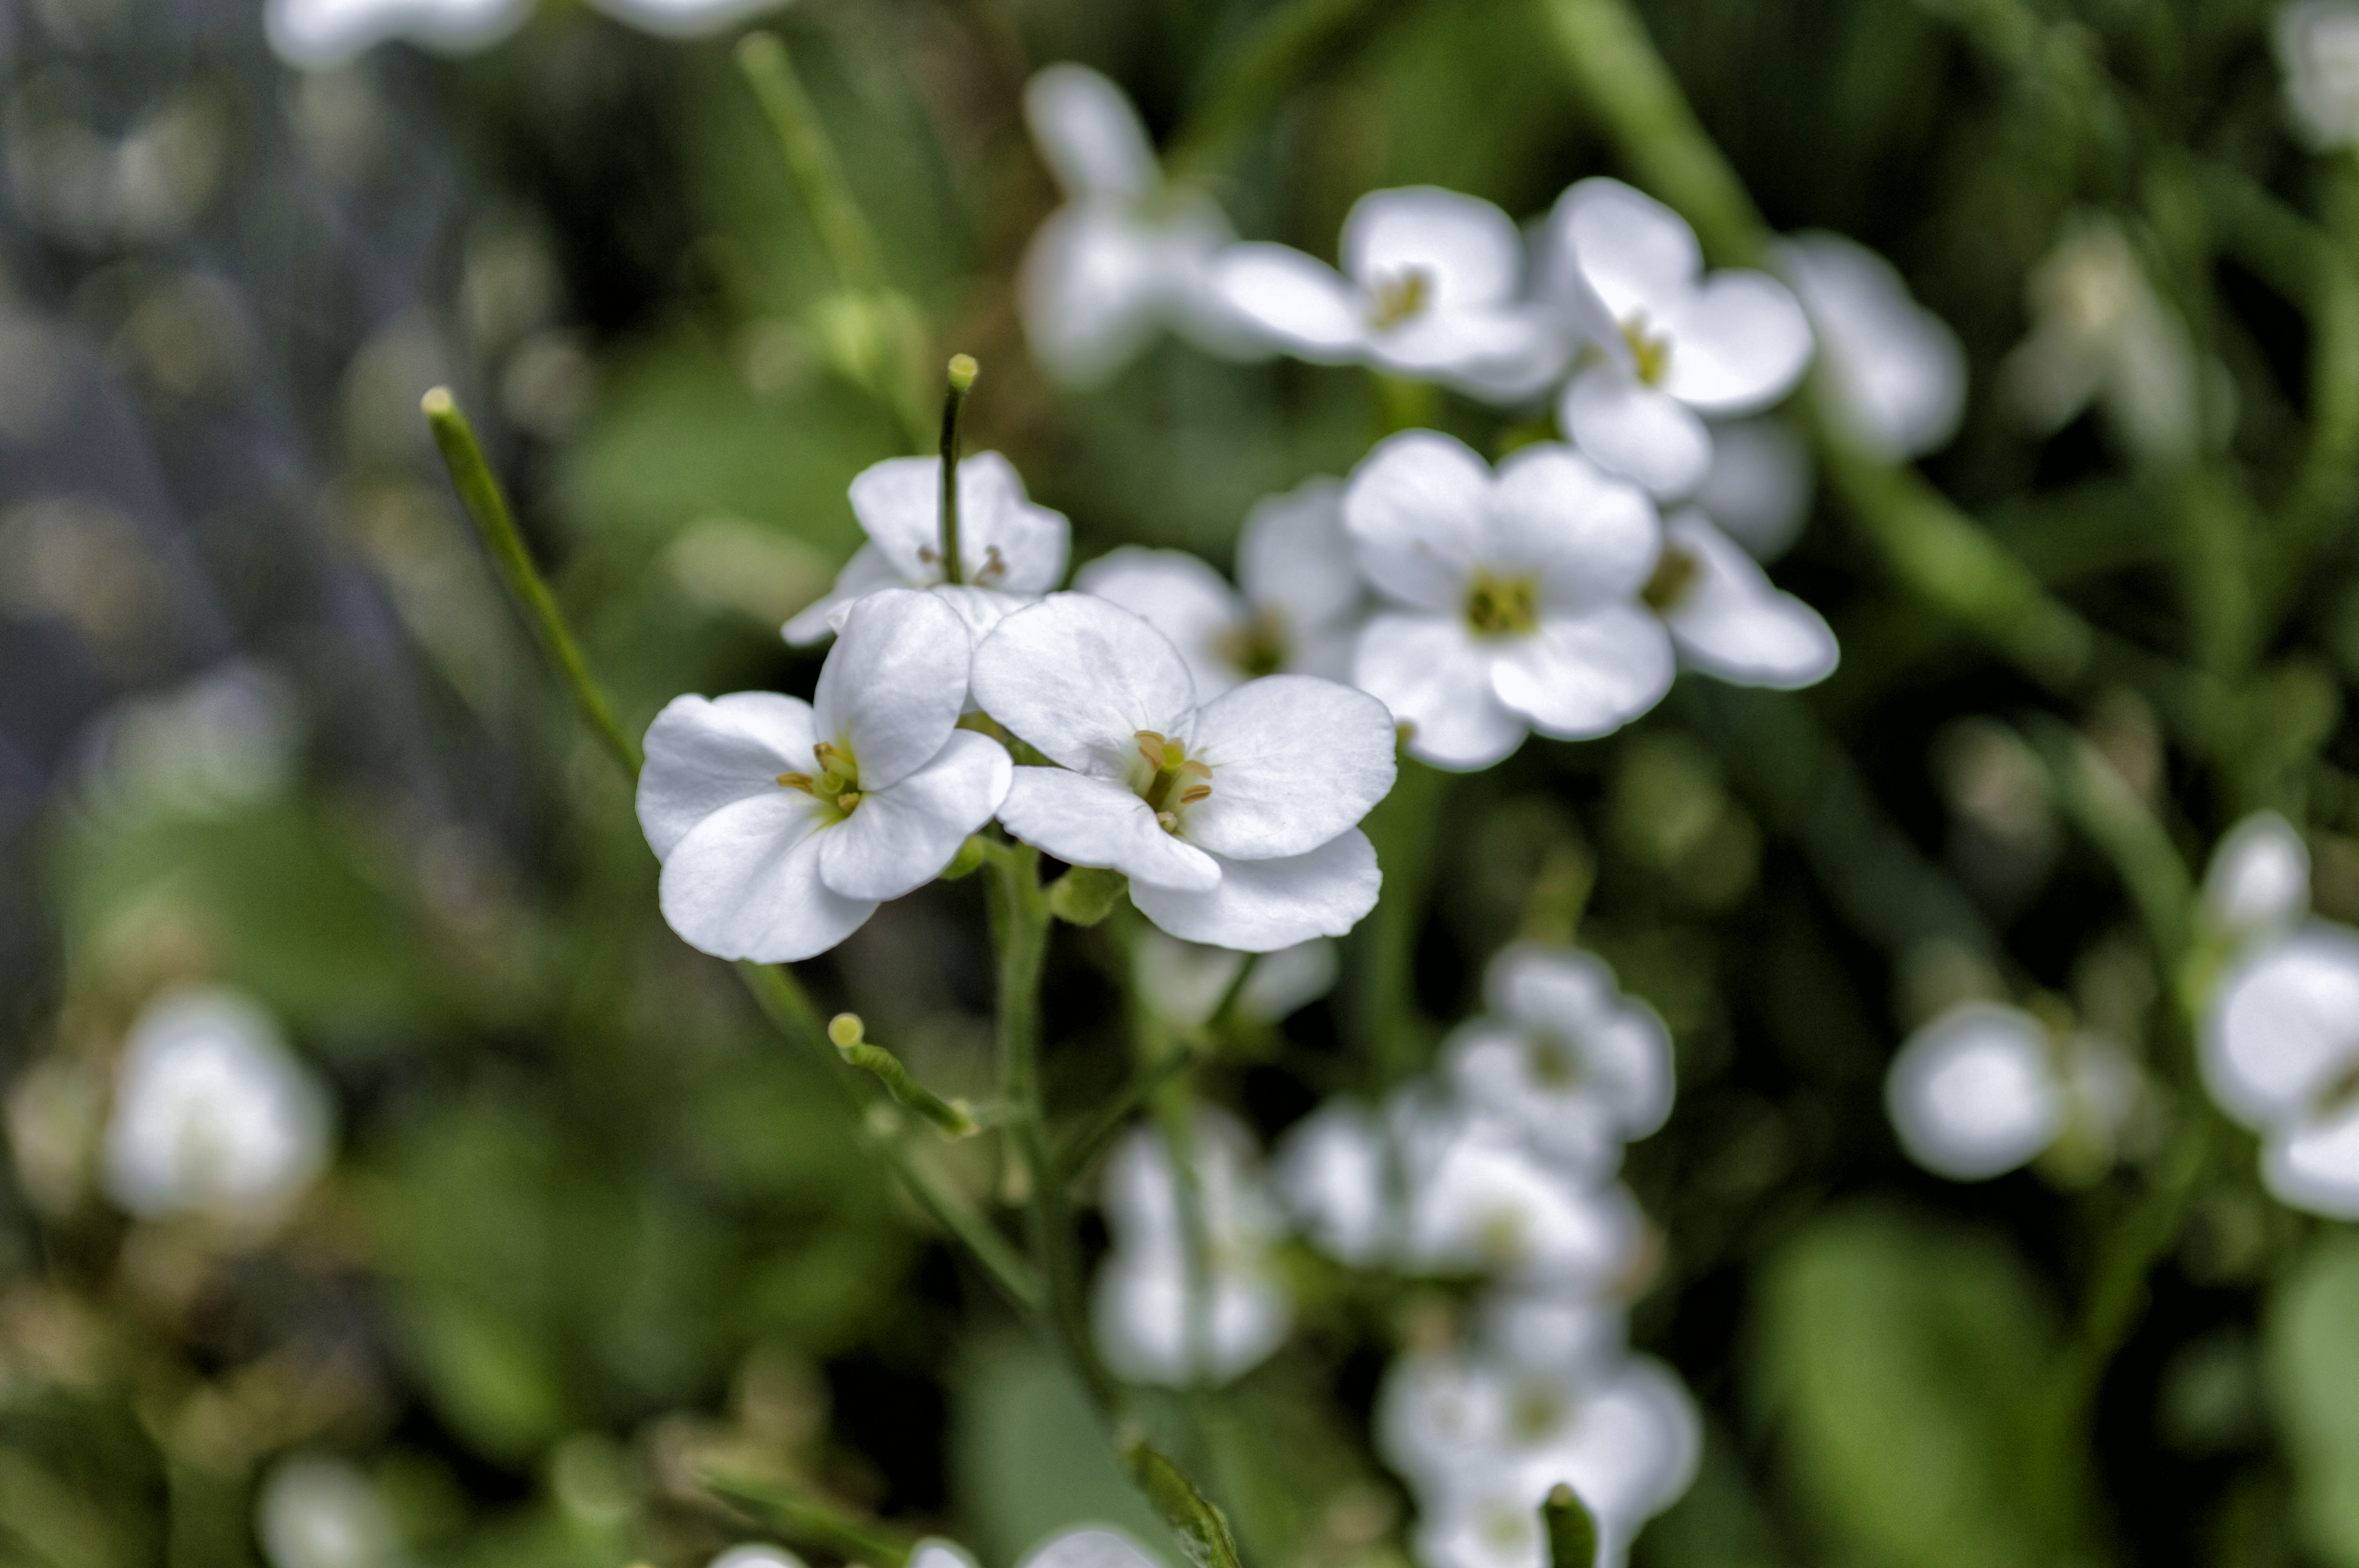
nature, grass, outdoor, blossom, plant, white, photography, texture, leaf, flower, photo, green, botany, nikon, flora, plants, wildflower, close up, forget me not, colour, holland, nederland, netherlands, dutch, outdoorphotography, picture, photograph, fotos, foto, fotografie, depthoffield, bloemen, paulvandevelde, pdvandevelde, padagudaloma, naturephotographer, dordrecht, nederlandinfotos, pvdvfotografie, pdvandeveldedordrecht, nederlandsefotografie, dutchphotogaraphy, totallydutch, fotografienederland, hollandsefotografie, fotografieholland, macro photography, jasmine, flowering plant, planten, tuinieren, tuinplanten, land plant